Aphonopelma eutylenum

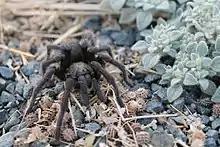
Near Exeter, CA

The body of the California ebony tarantula comes in various brown tones, ranging from light beige to dark brown and ebony colors. Adult females can reach a legspan of up to 13 cm (5 inches) and live to about 25 years of age. Males reach maturity after 8–12 years and leaves their burrows after that in search of a mate. After spending all their energy on finding a suitable partner, they will die of exhaustion about 6 months after reaching adulthood.